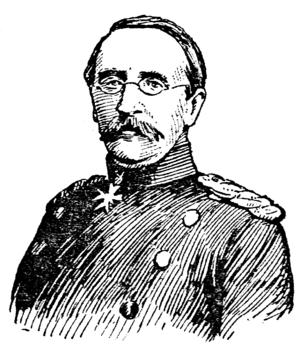
Après une escarmouche devant Querrieu le 20 décembre, la bataille de l'Hallue également appelée de bataille de Pont-Noyelles eut lieu les 23 et 24 décembre 1870, durant la guerre franco-prussienne de 1870. Son issue fut indécise.